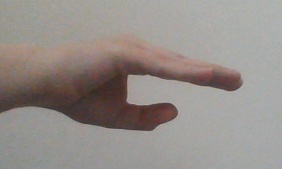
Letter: jeem